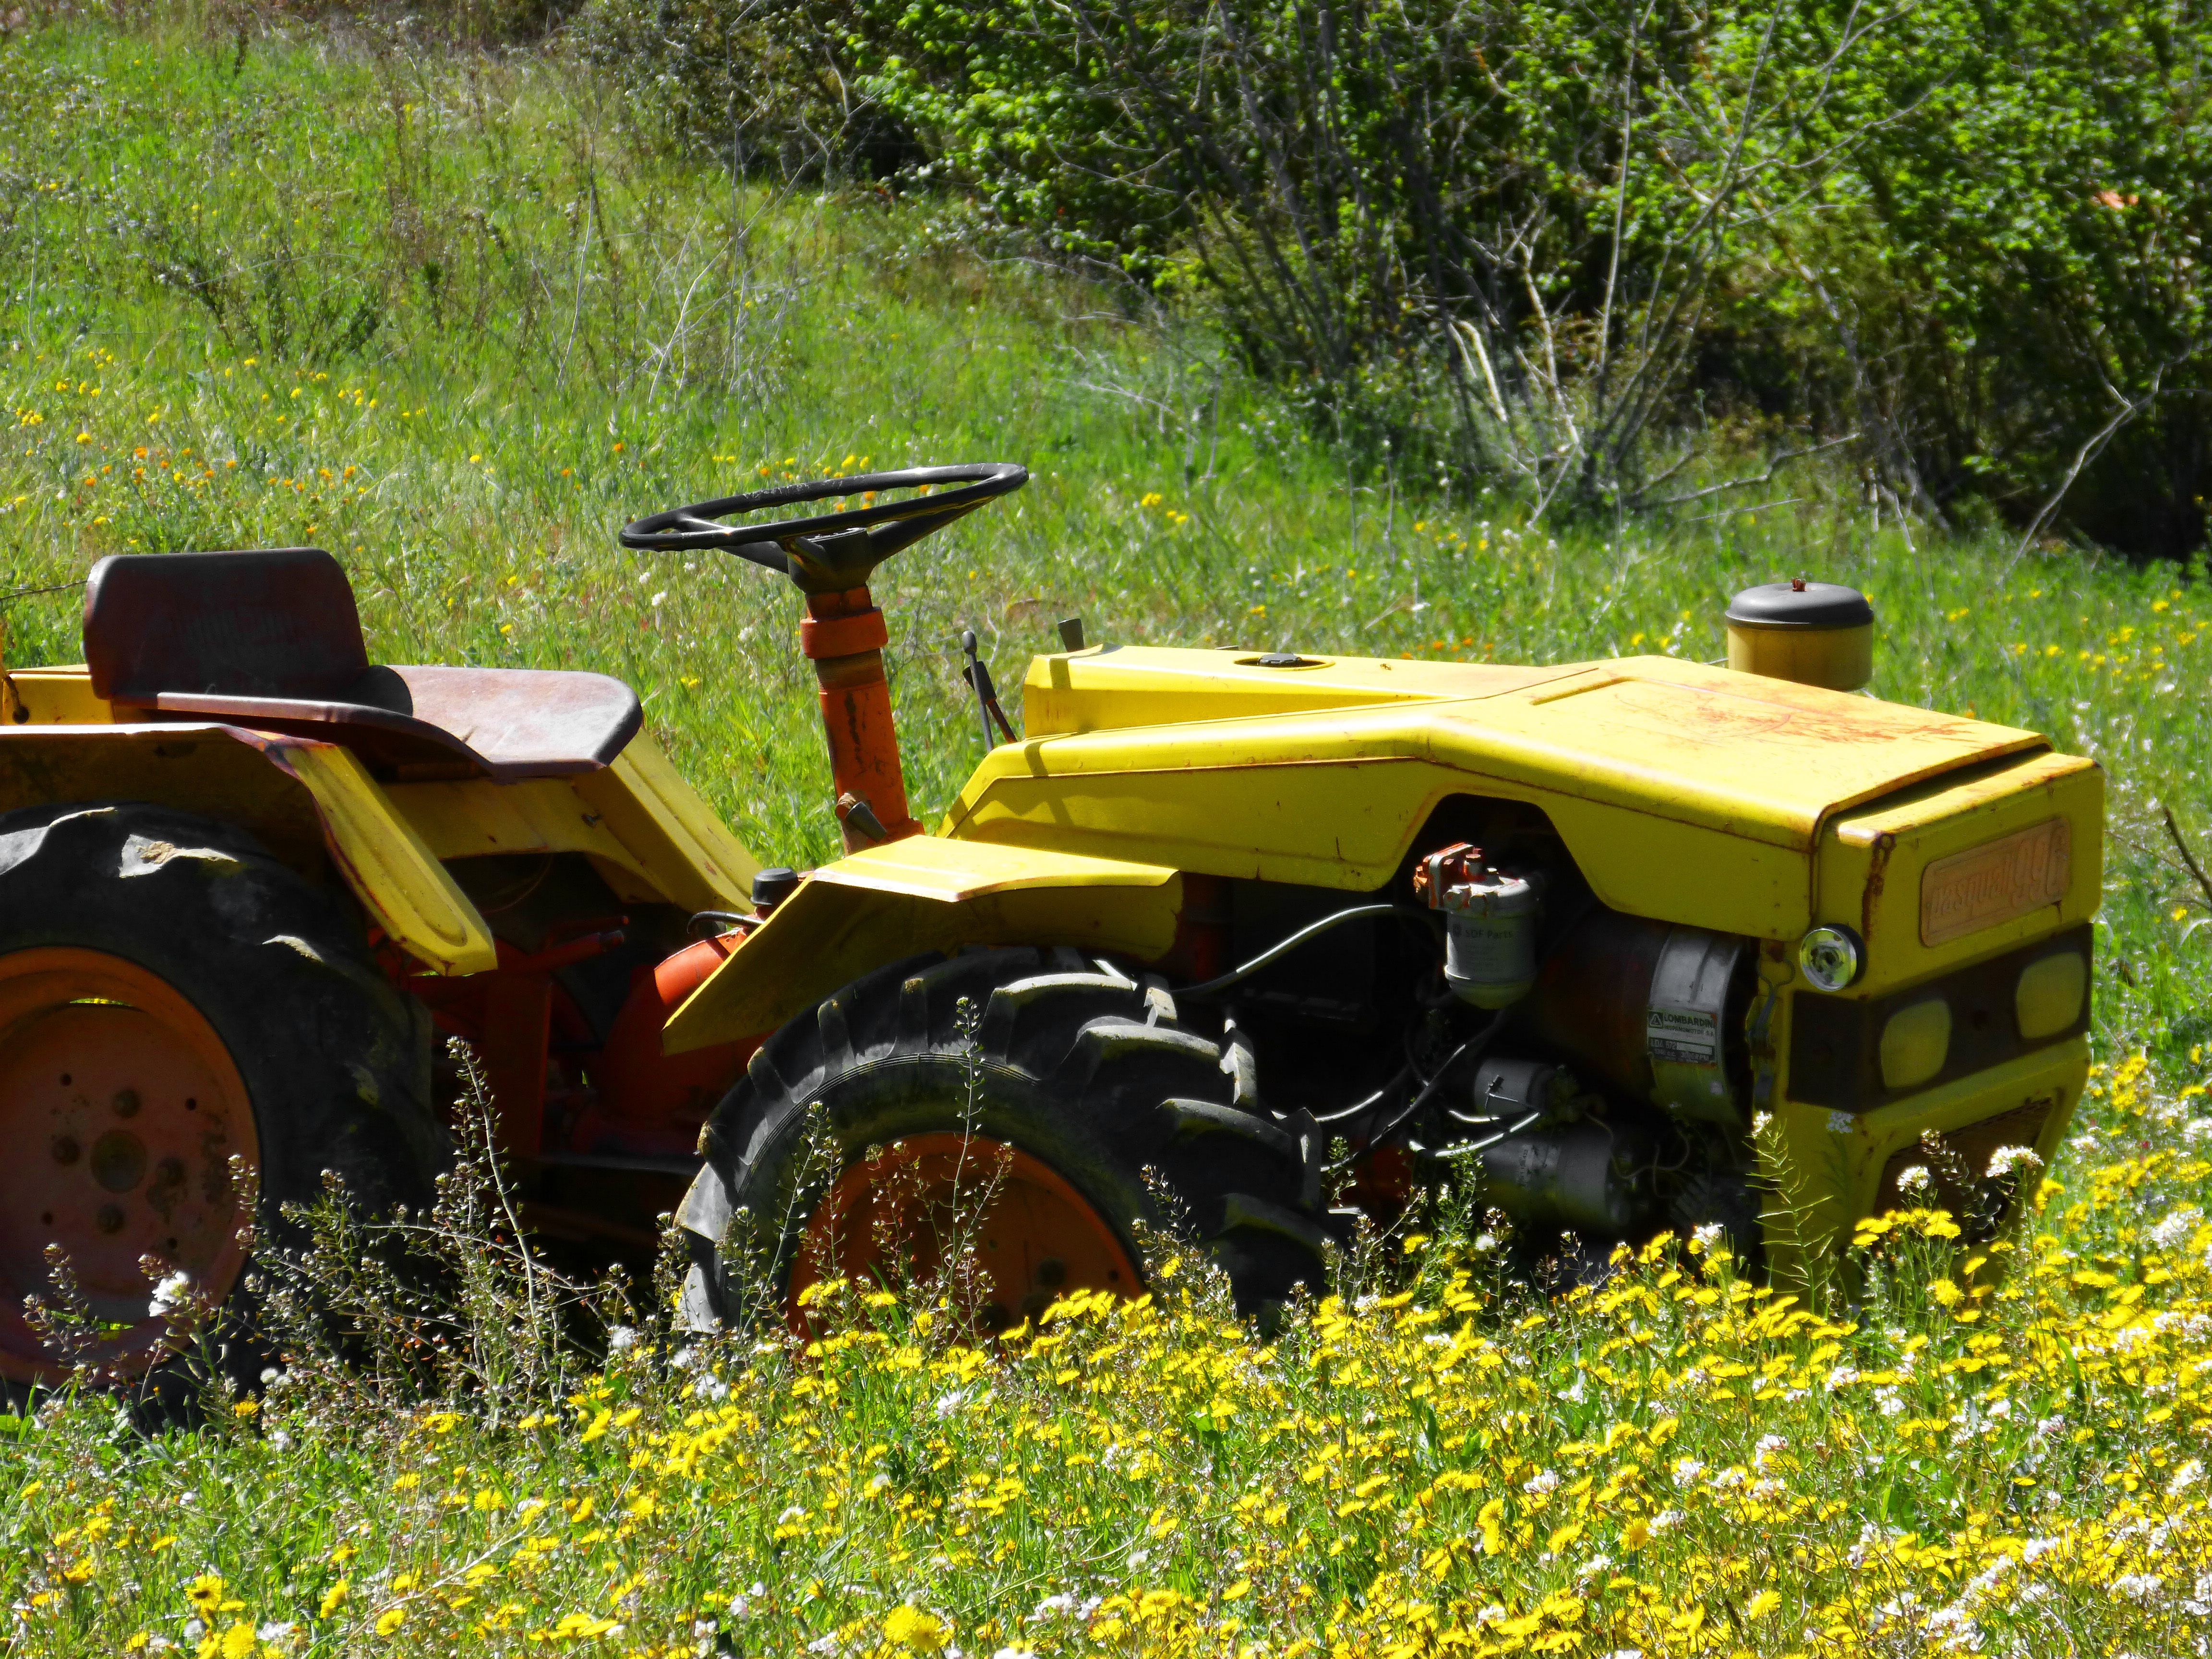
landscape, tree, grass, plant, car, tractor, field, farm, lawn, meadow, spring, vehicle, soil, yellow, agriculture, motor vehicle, grassland, prado, rural area, agricultural machinery, old tractor, grass family, outdoor power equipment, farmworker, rural environment